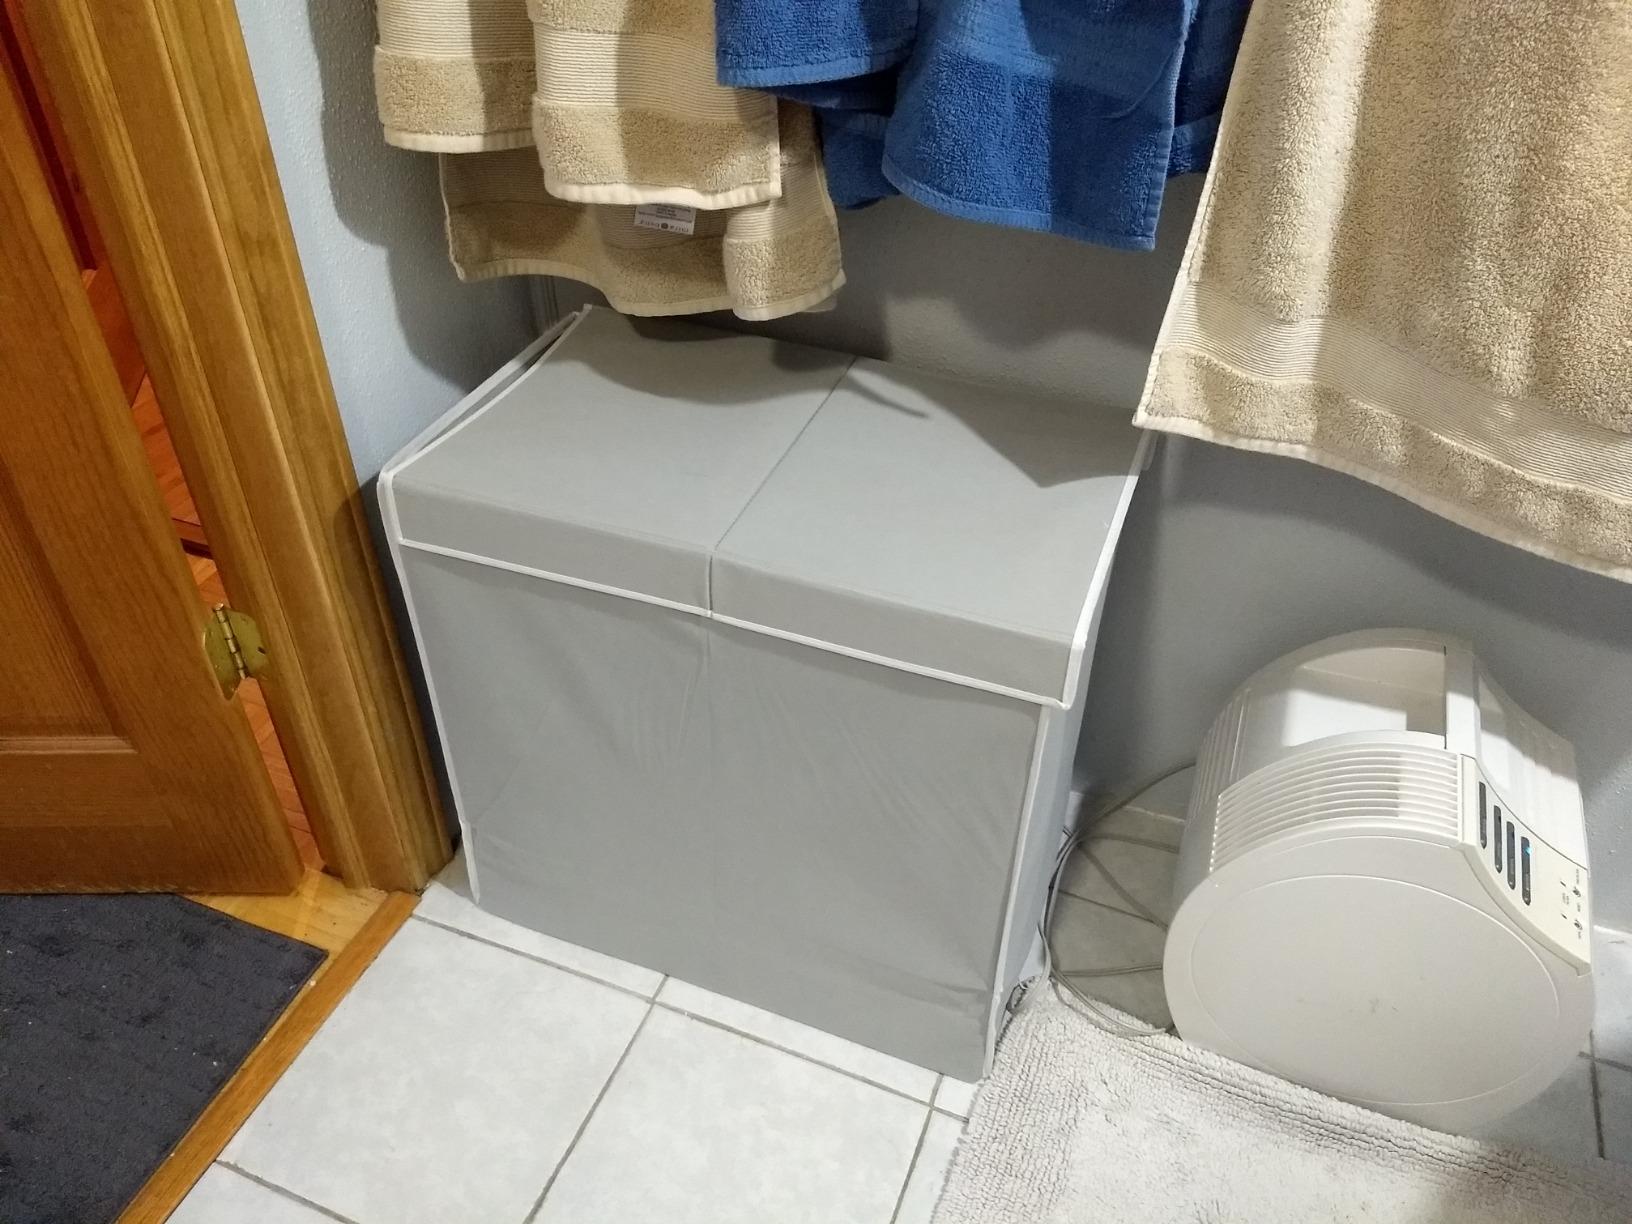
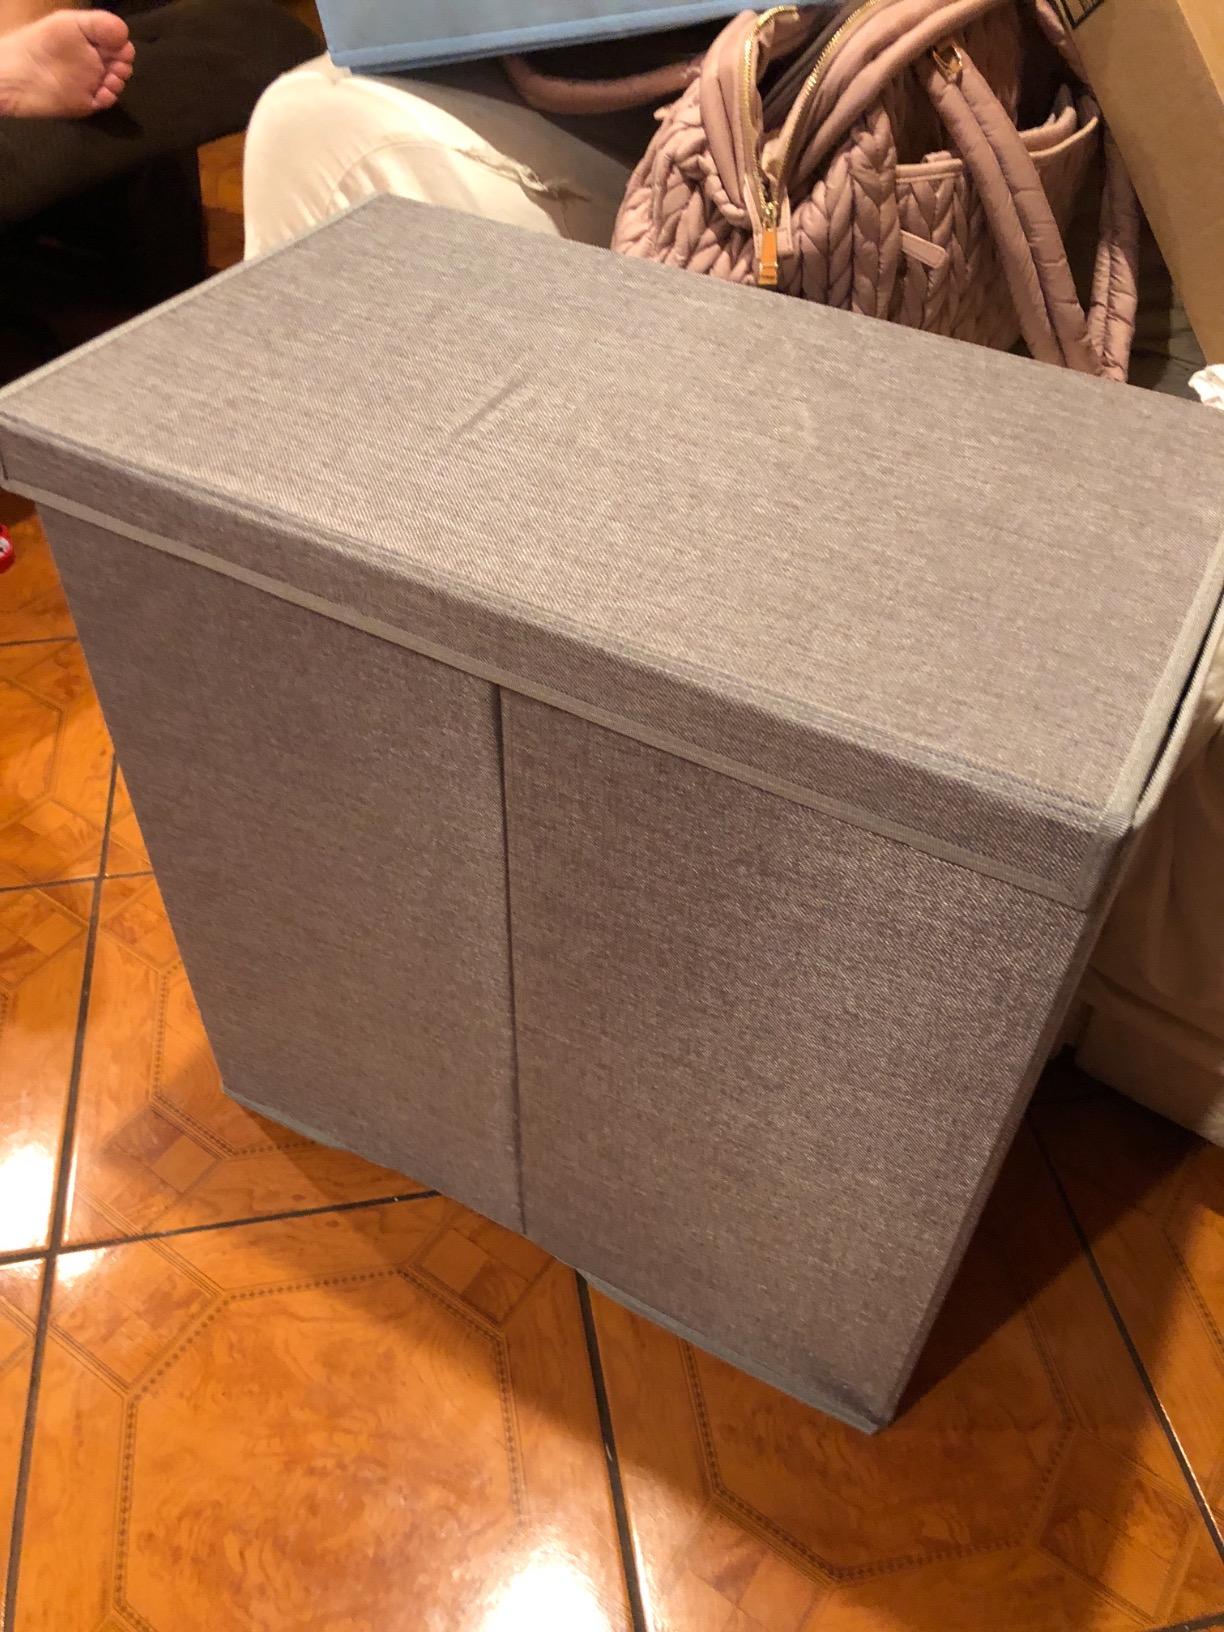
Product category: items_hamper
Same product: no